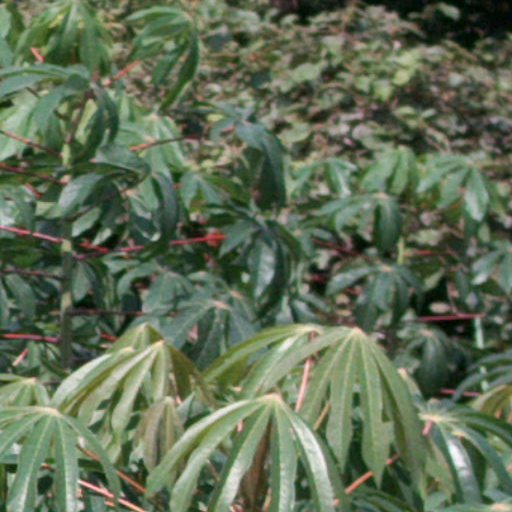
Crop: cassava